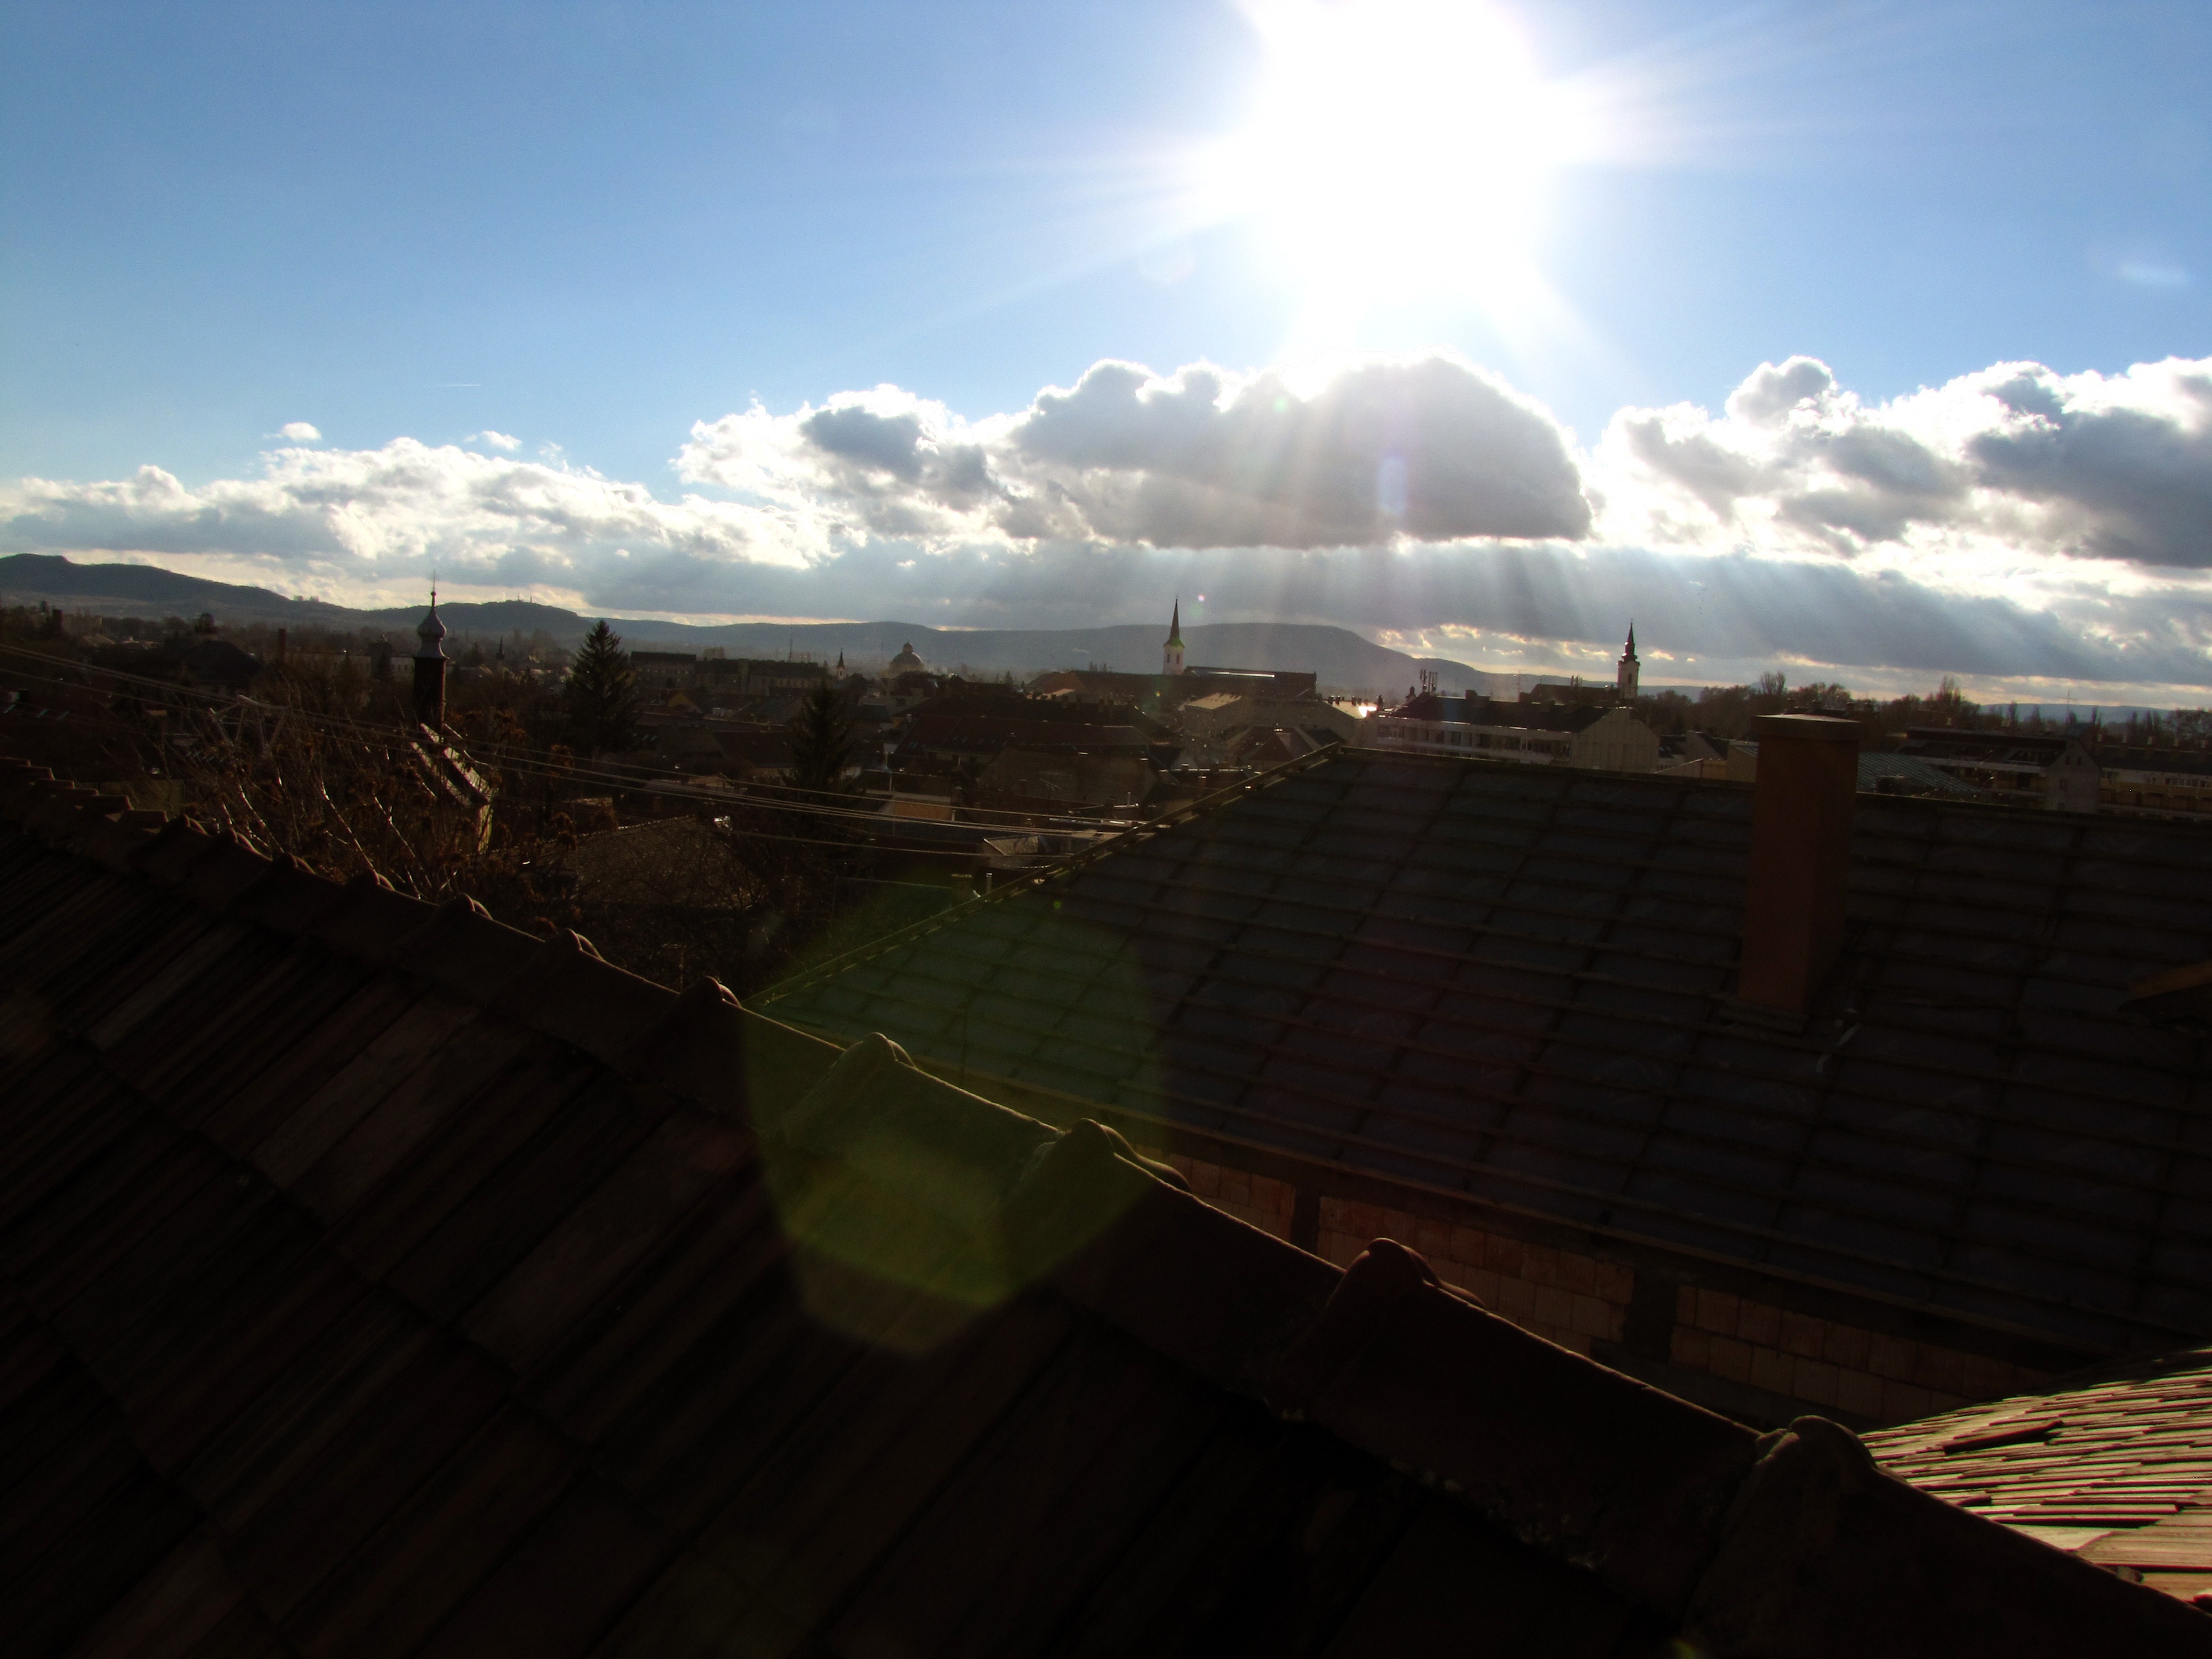
light, cloud, sky, sun, sunlight, morning, dusk, evening, reflection, blue, clouds, buildings, backlight, roofs, rays of the sun, esztergom, atmosphere of earth